1913 South Lanarkshire by-election

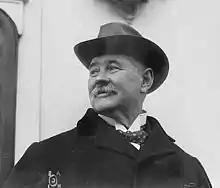
O'Connor

Although there were not many Irish voters in the constituency, the Liberal campaign was supported by a visit from T. P. O'Connor the Irish Nationalist MP from Liverpool. The Irish Nationalists were key supporters of the Liberal Government due to the 3rd Irish Home Rule Bill.